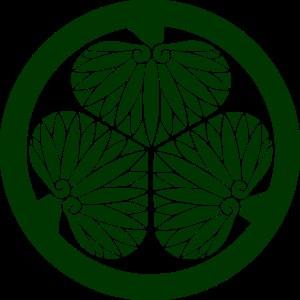
La branche Owari du clan Tokugawa descend de Tokugawa Yoshinao, neuvième fils de Tokugawa Ieyasu. C'est aussi la principale Gosanke. Pendant plus de deux cent cinquante ans, la famille Owari dirige le domaine d'Owari, la région entourant l'actuelle ville de Nagoya dans la préfecture d'Aichi, avec le château de Nagoya comme base principale. Une autre résidence est le « Ōzone Shimoyashiki ».